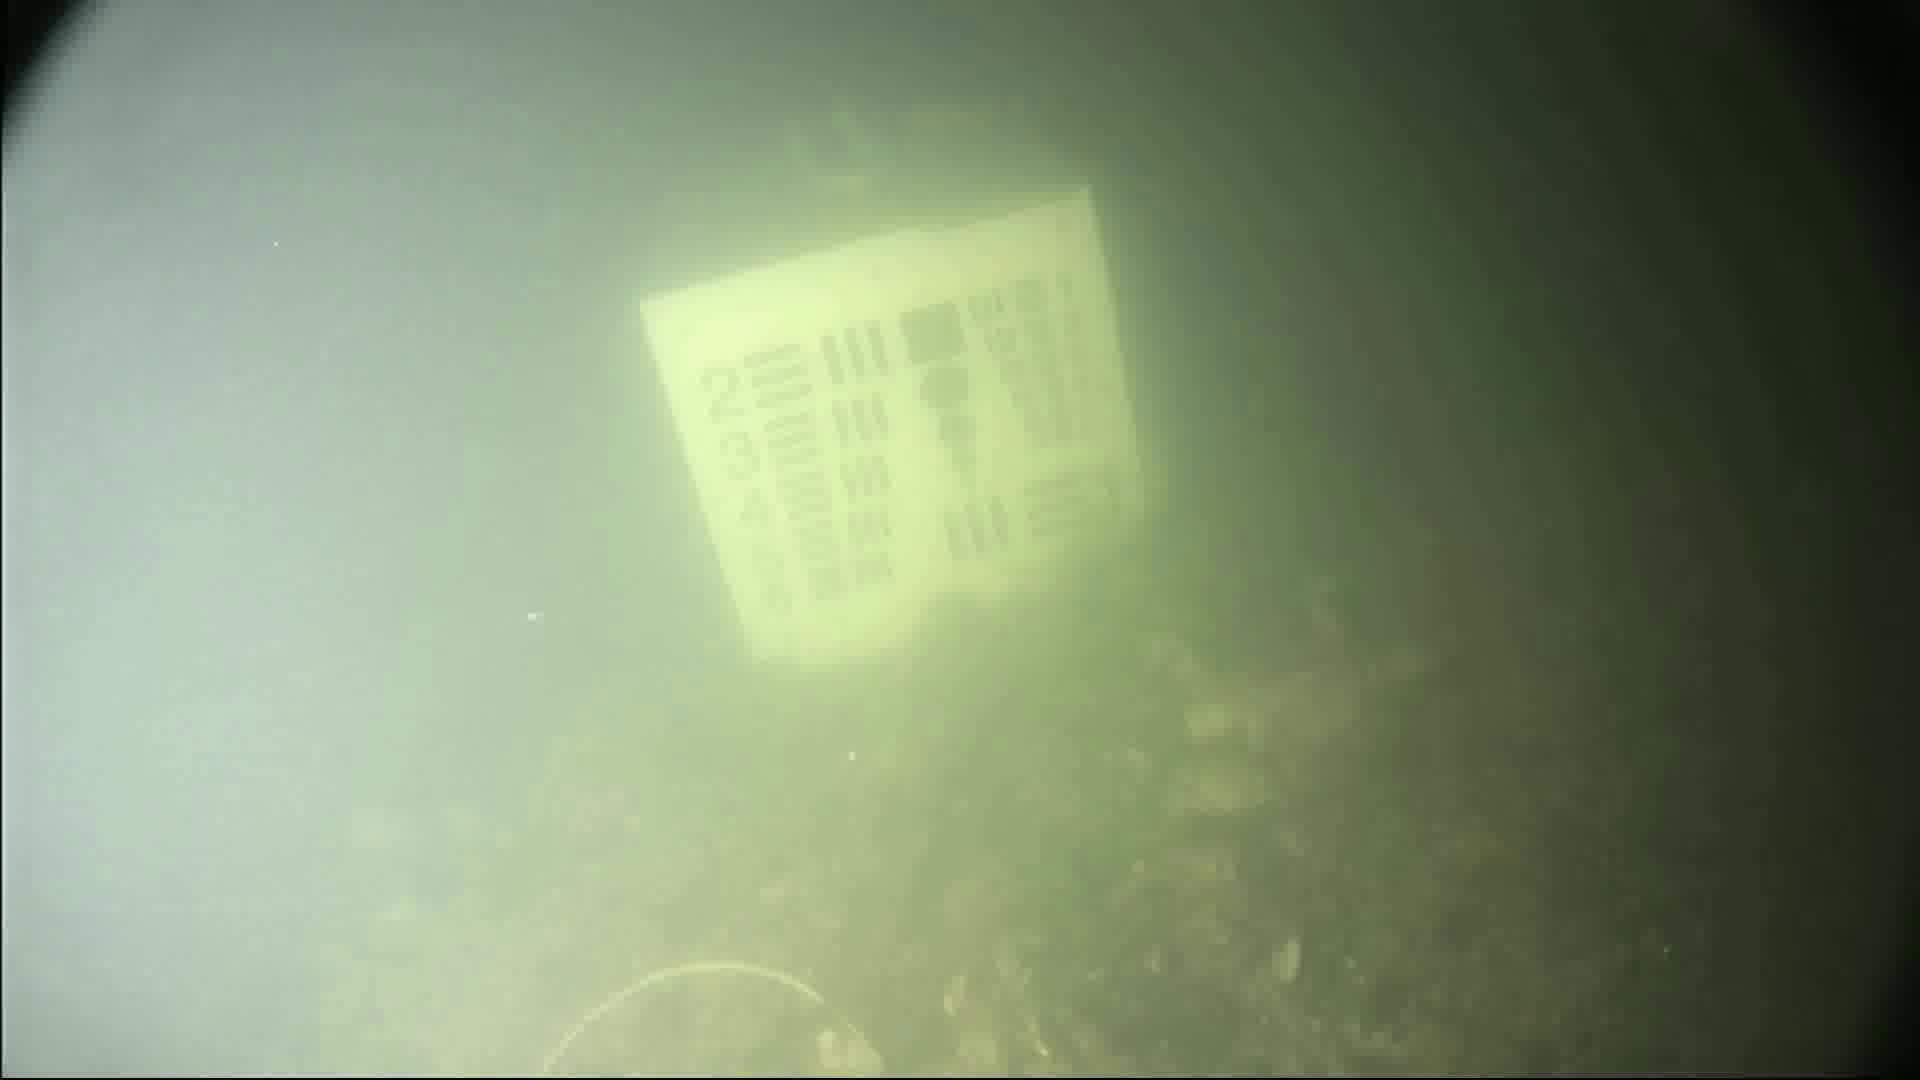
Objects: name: crab